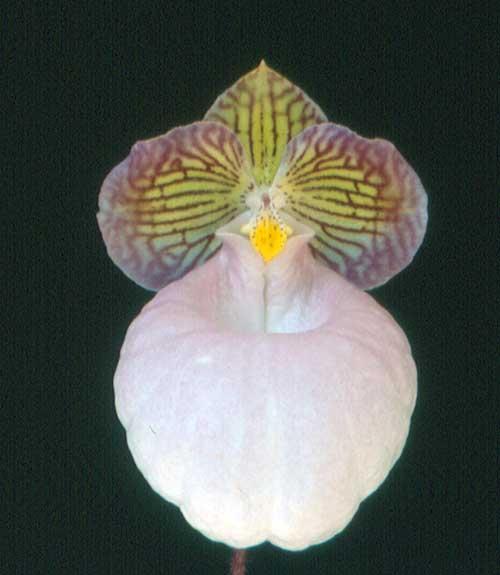
Label: hard-leaved pocket orchid